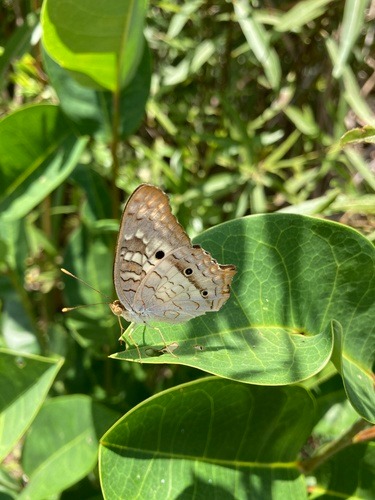
Scientific name: Anartia jatrophae
Common name: White peacock
Family: Nymphalidae
Order: Lepidoptera
Pollinator type: Primary pollinator
Habitat: Gardens, parks, and open areas
Geographic range: Southern United States to Argentina
Conservation status: Least Concern